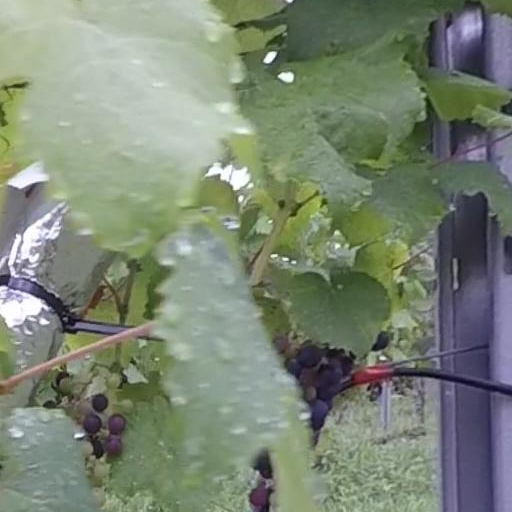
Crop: grape